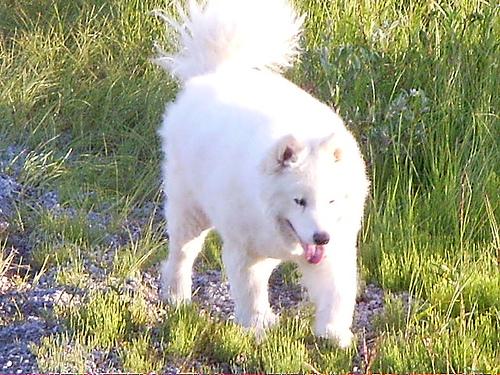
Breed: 2192-n000088-Samoyed